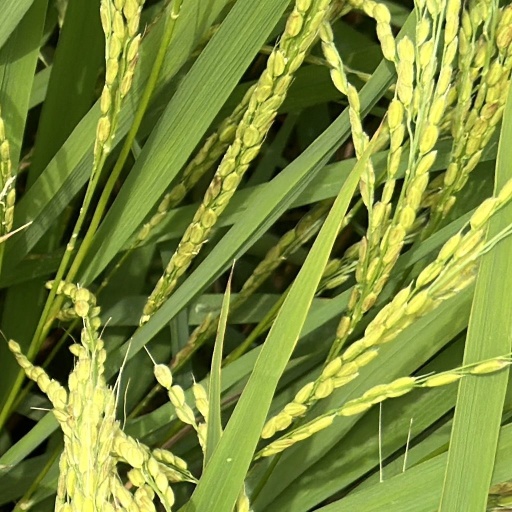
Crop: rice